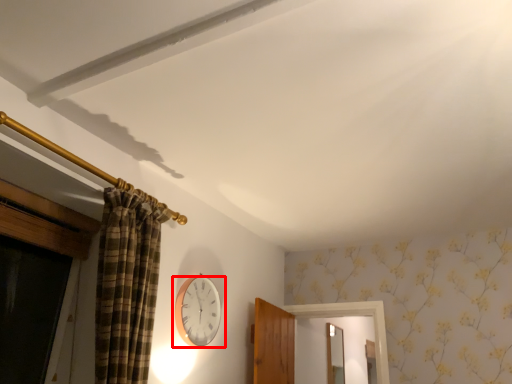
Question: From the image's perspective, where is wall clock (annotated by the red box) located relative to mirror? Select from the following
(A) below
(B) above
Answer: B